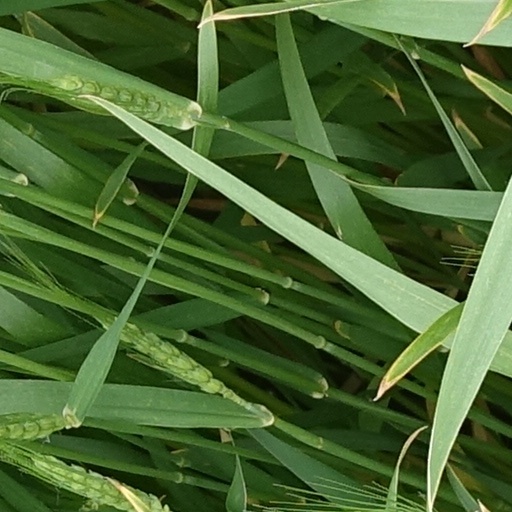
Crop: wheat